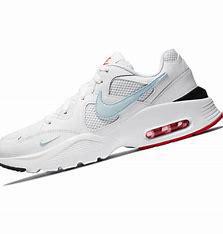
Brand: Nike
Model: Air Max Fusion